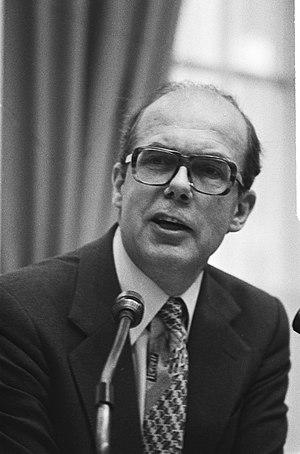
Jacob de Ruiter, dit Job de Ruiter, né le 30 avril 1930 à Giessendam et mort le 4 octobre 2015 à Naarden, est un magistrat et homme d'État néerlandais, membre de l'Appel chrétien-démocrate.